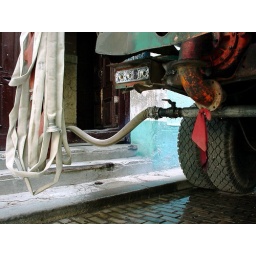
Seen in Havanna: People getting their water by a truck while a lot was lost on the street.